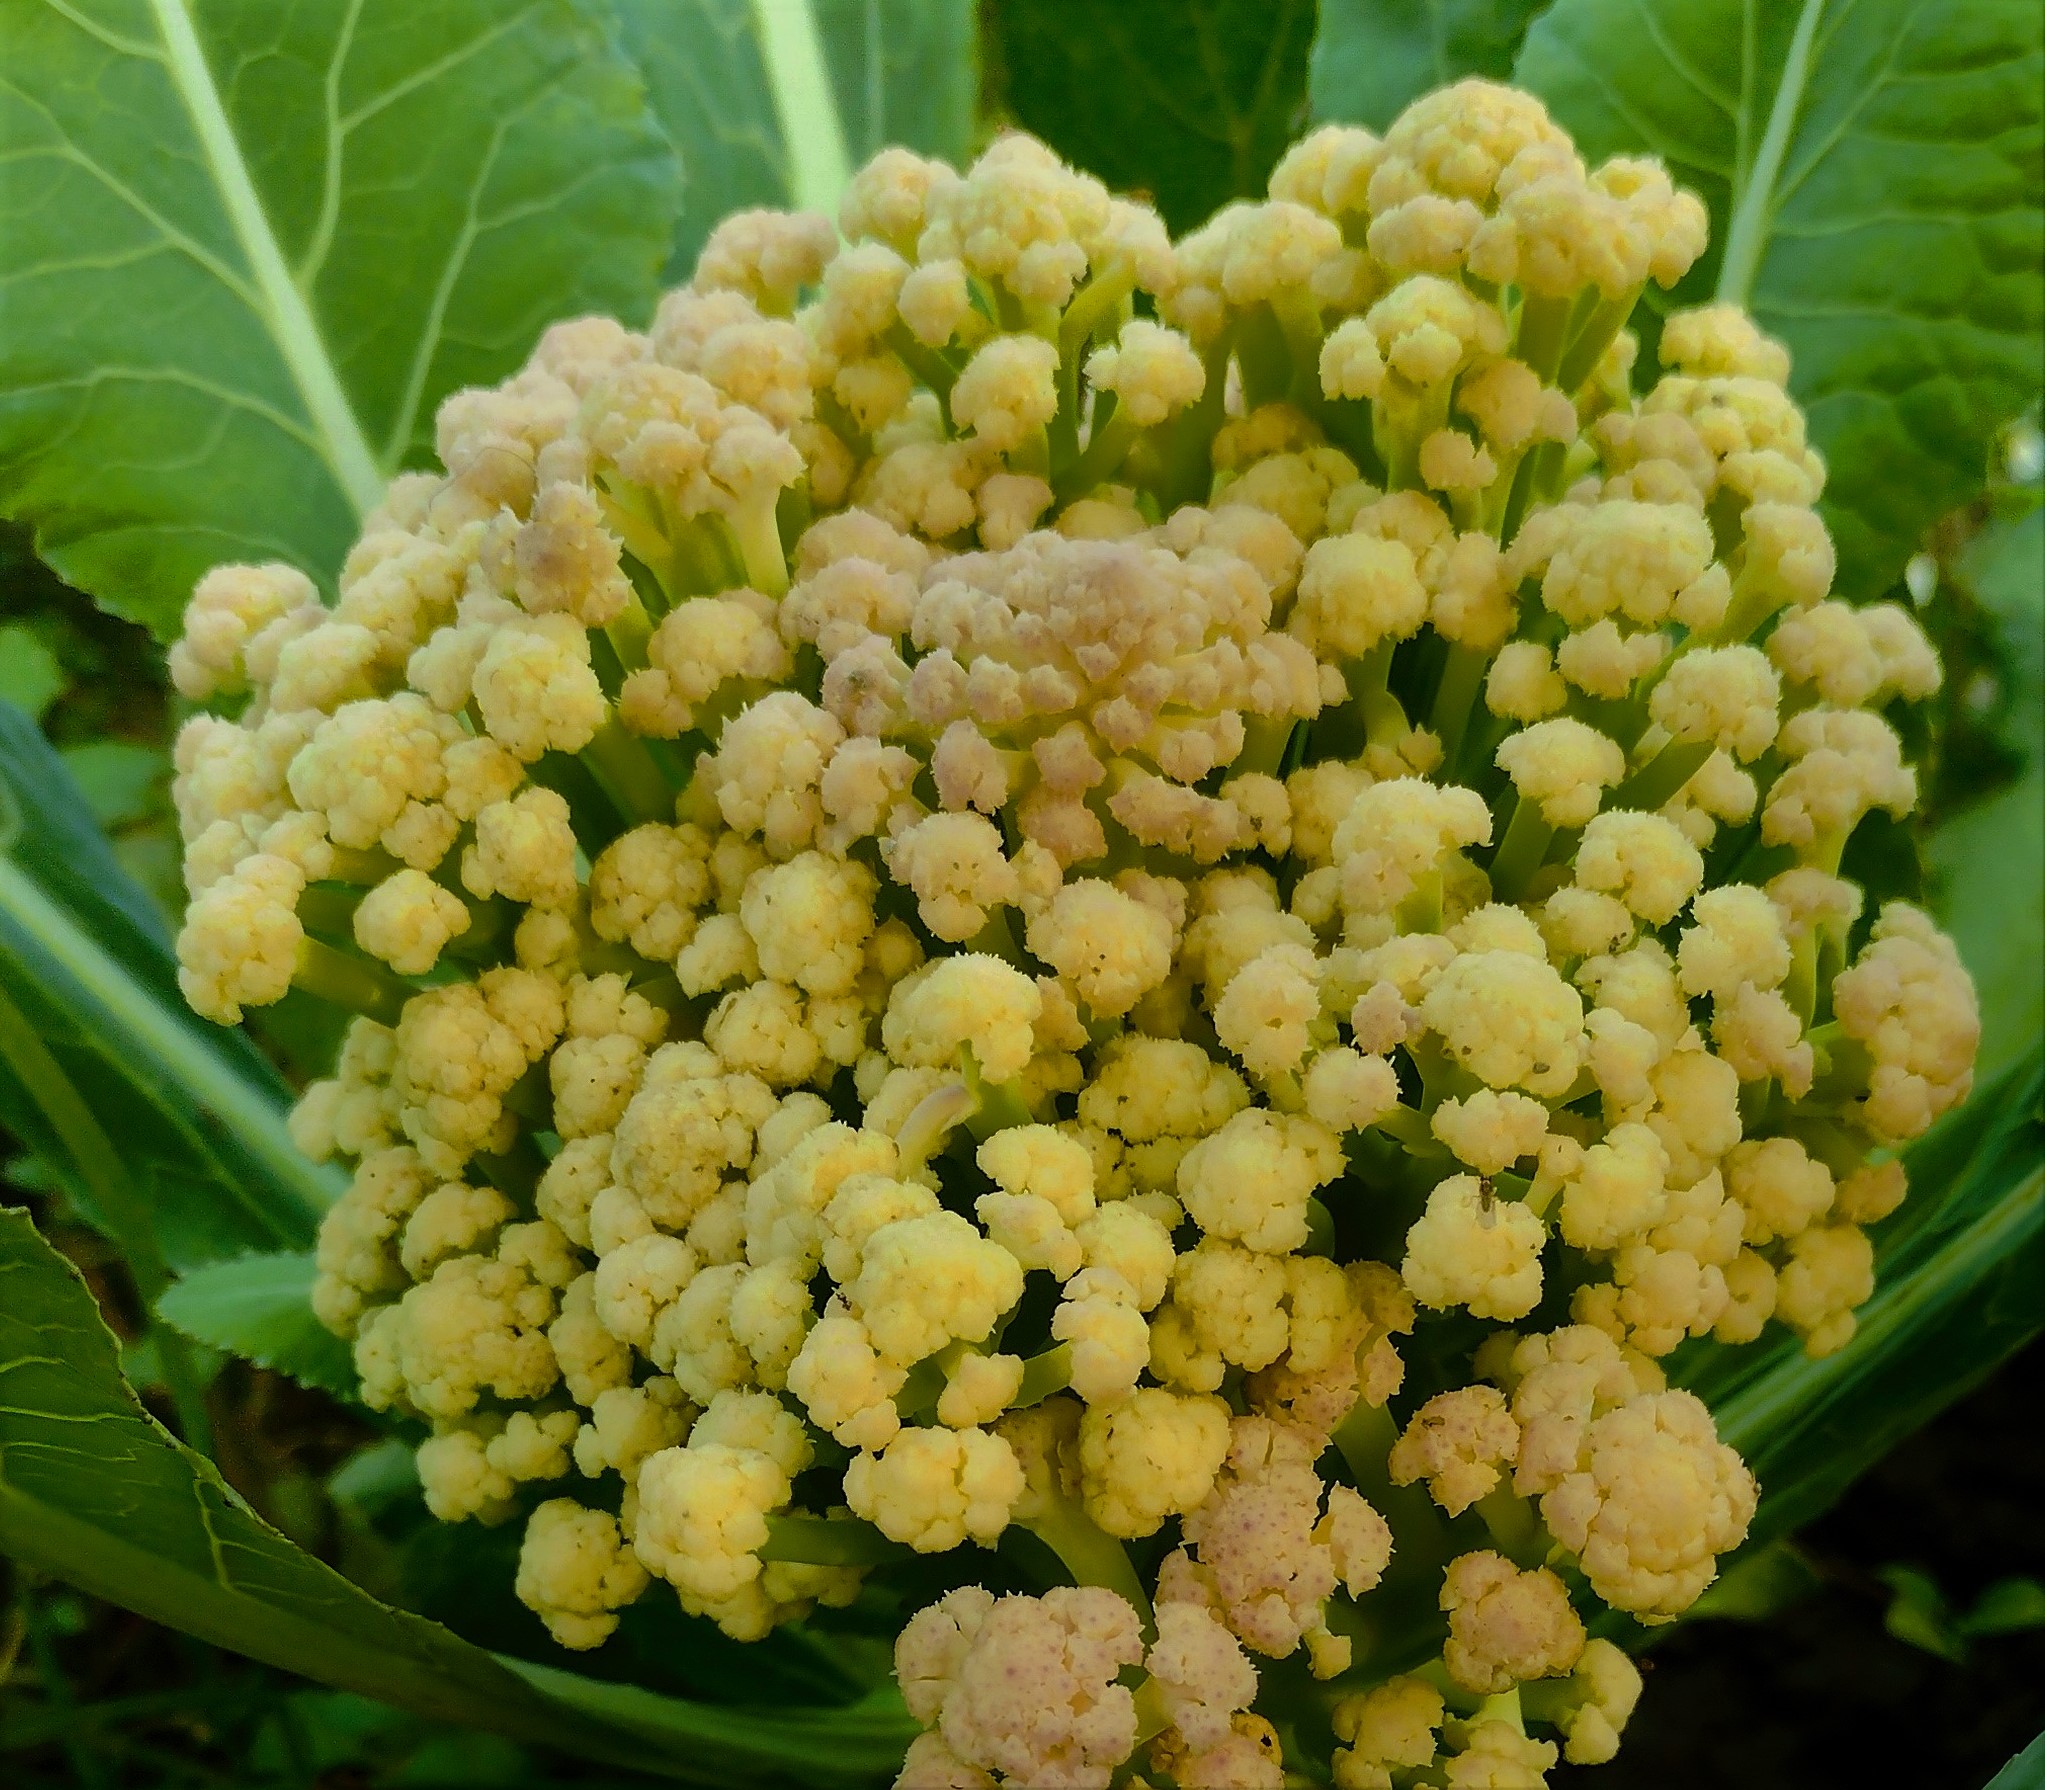
Label: Bacterial spot rot